Inca army

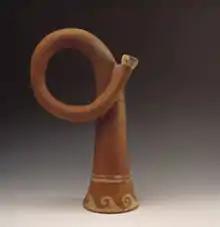
A ceramic trumpet or "qiqiri" from the coast, CE 300, Larco Museum Collection Lima, Peru. Most Andean military forces preferred the use of the pututu as an instrument.

The tambo (from quechua "Tampu") was a building located next to a road used by travelling state personnel as a shelter and storage center for administrative and military purposes. Its importance consist in the fact that the tambos were the buildings with the greatest presence throughout the Inca Empire. The Inca trail (Qhapaq Ñan) had 20 or 30 km distant tambos (a journey on foot) from each other. Its main function was to house the chasquis (emissaries) and the Inca officials who traveled through these roads. There is no information on whether they housed ordinary men ("hatun runas"). People from nearby communities were recruited to serve in the tambos as part of the work system called mit'a.